Mini-DIN connector

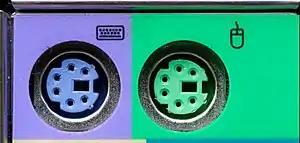
Color-coded PS/2 connection ports (purple for keyboards and green for mice) on the rear of a personal computer

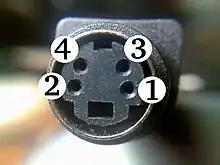
An S-video connector: because this is a female connector, Pin 1 is at lower right

Mini-DIN connectors are in diameter and come in seven patterns, with the number of pins from three to nine. Each pattern is keyed in such a way that a plug with one pattern cannot be mated with any socket of another pattern. They are each drastically different from the other, with no simultaneously and directly overlapping similarities in (1) pin arrangement, (2) square key size and position, (3) circular shielding metal skirt notches and metallic additions: in this they differ from the nonstandard mini-DIN connectors which may have directly overlapping characteristics to each other or to the standard mini-DIN connectors.